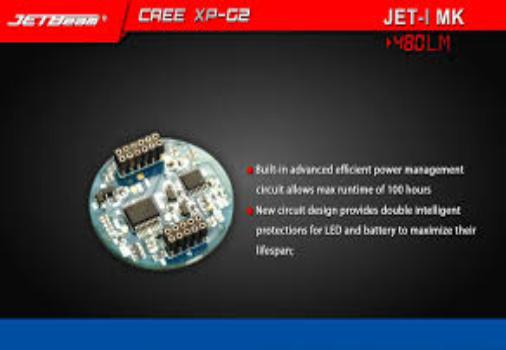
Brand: jetbeam
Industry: Electronic